War of 1812

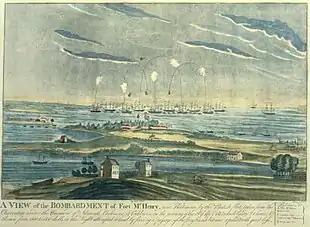
An artist's rendering of the bombardment at Fort McHenry during the Battle of Baltimore. Watching the bombardment from a truce ship, Francis Scott Key was inspired to write the four-stanza poem that later became "The Star-Spangled Banner".

The Americans now had control of Lake Champlain; Theodore Roosevelt later termed it "the greatest naval battle of the war".